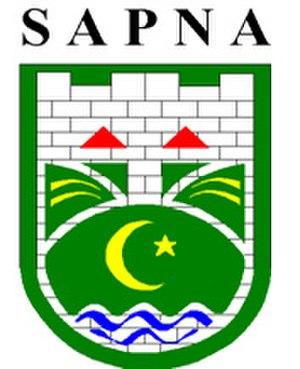
Sapna est une ville et une municipalité de Bosnie-Herzégovine située dans le canton de Tuzla et dans la Fédération de Bosnie-et-Herzégovine. Selon les premiers résultats du recensement bosnien de 2013, la ville intra muros compte 2 073 habitants et la municipalité 12 136.
La municipalité est une unité administrative de la Bosnie-Herzégovine.